List of American films of 1930

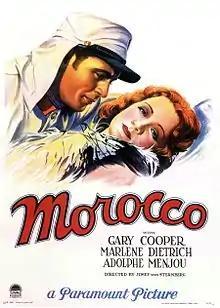
"Morocco" starring Gary Cooper and Marlene Dietrich.

"All Quiet on the Western Front" won the Academy Award for Best Picture.